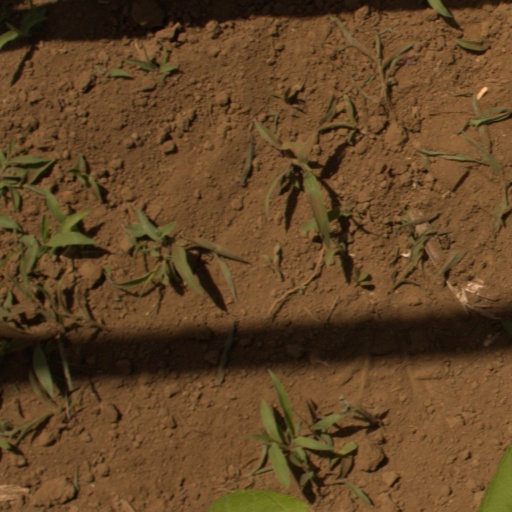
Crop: Jerusalem artichoke